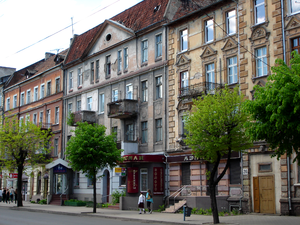
Sovetsk ou Sovietsk, anciennement Tilsit, est une ville de l'oblast de Kaliningrad, en Russie. Sa population s'élevait à 41 802 habitants en 2013 et compte une importante communauté lituanienne.